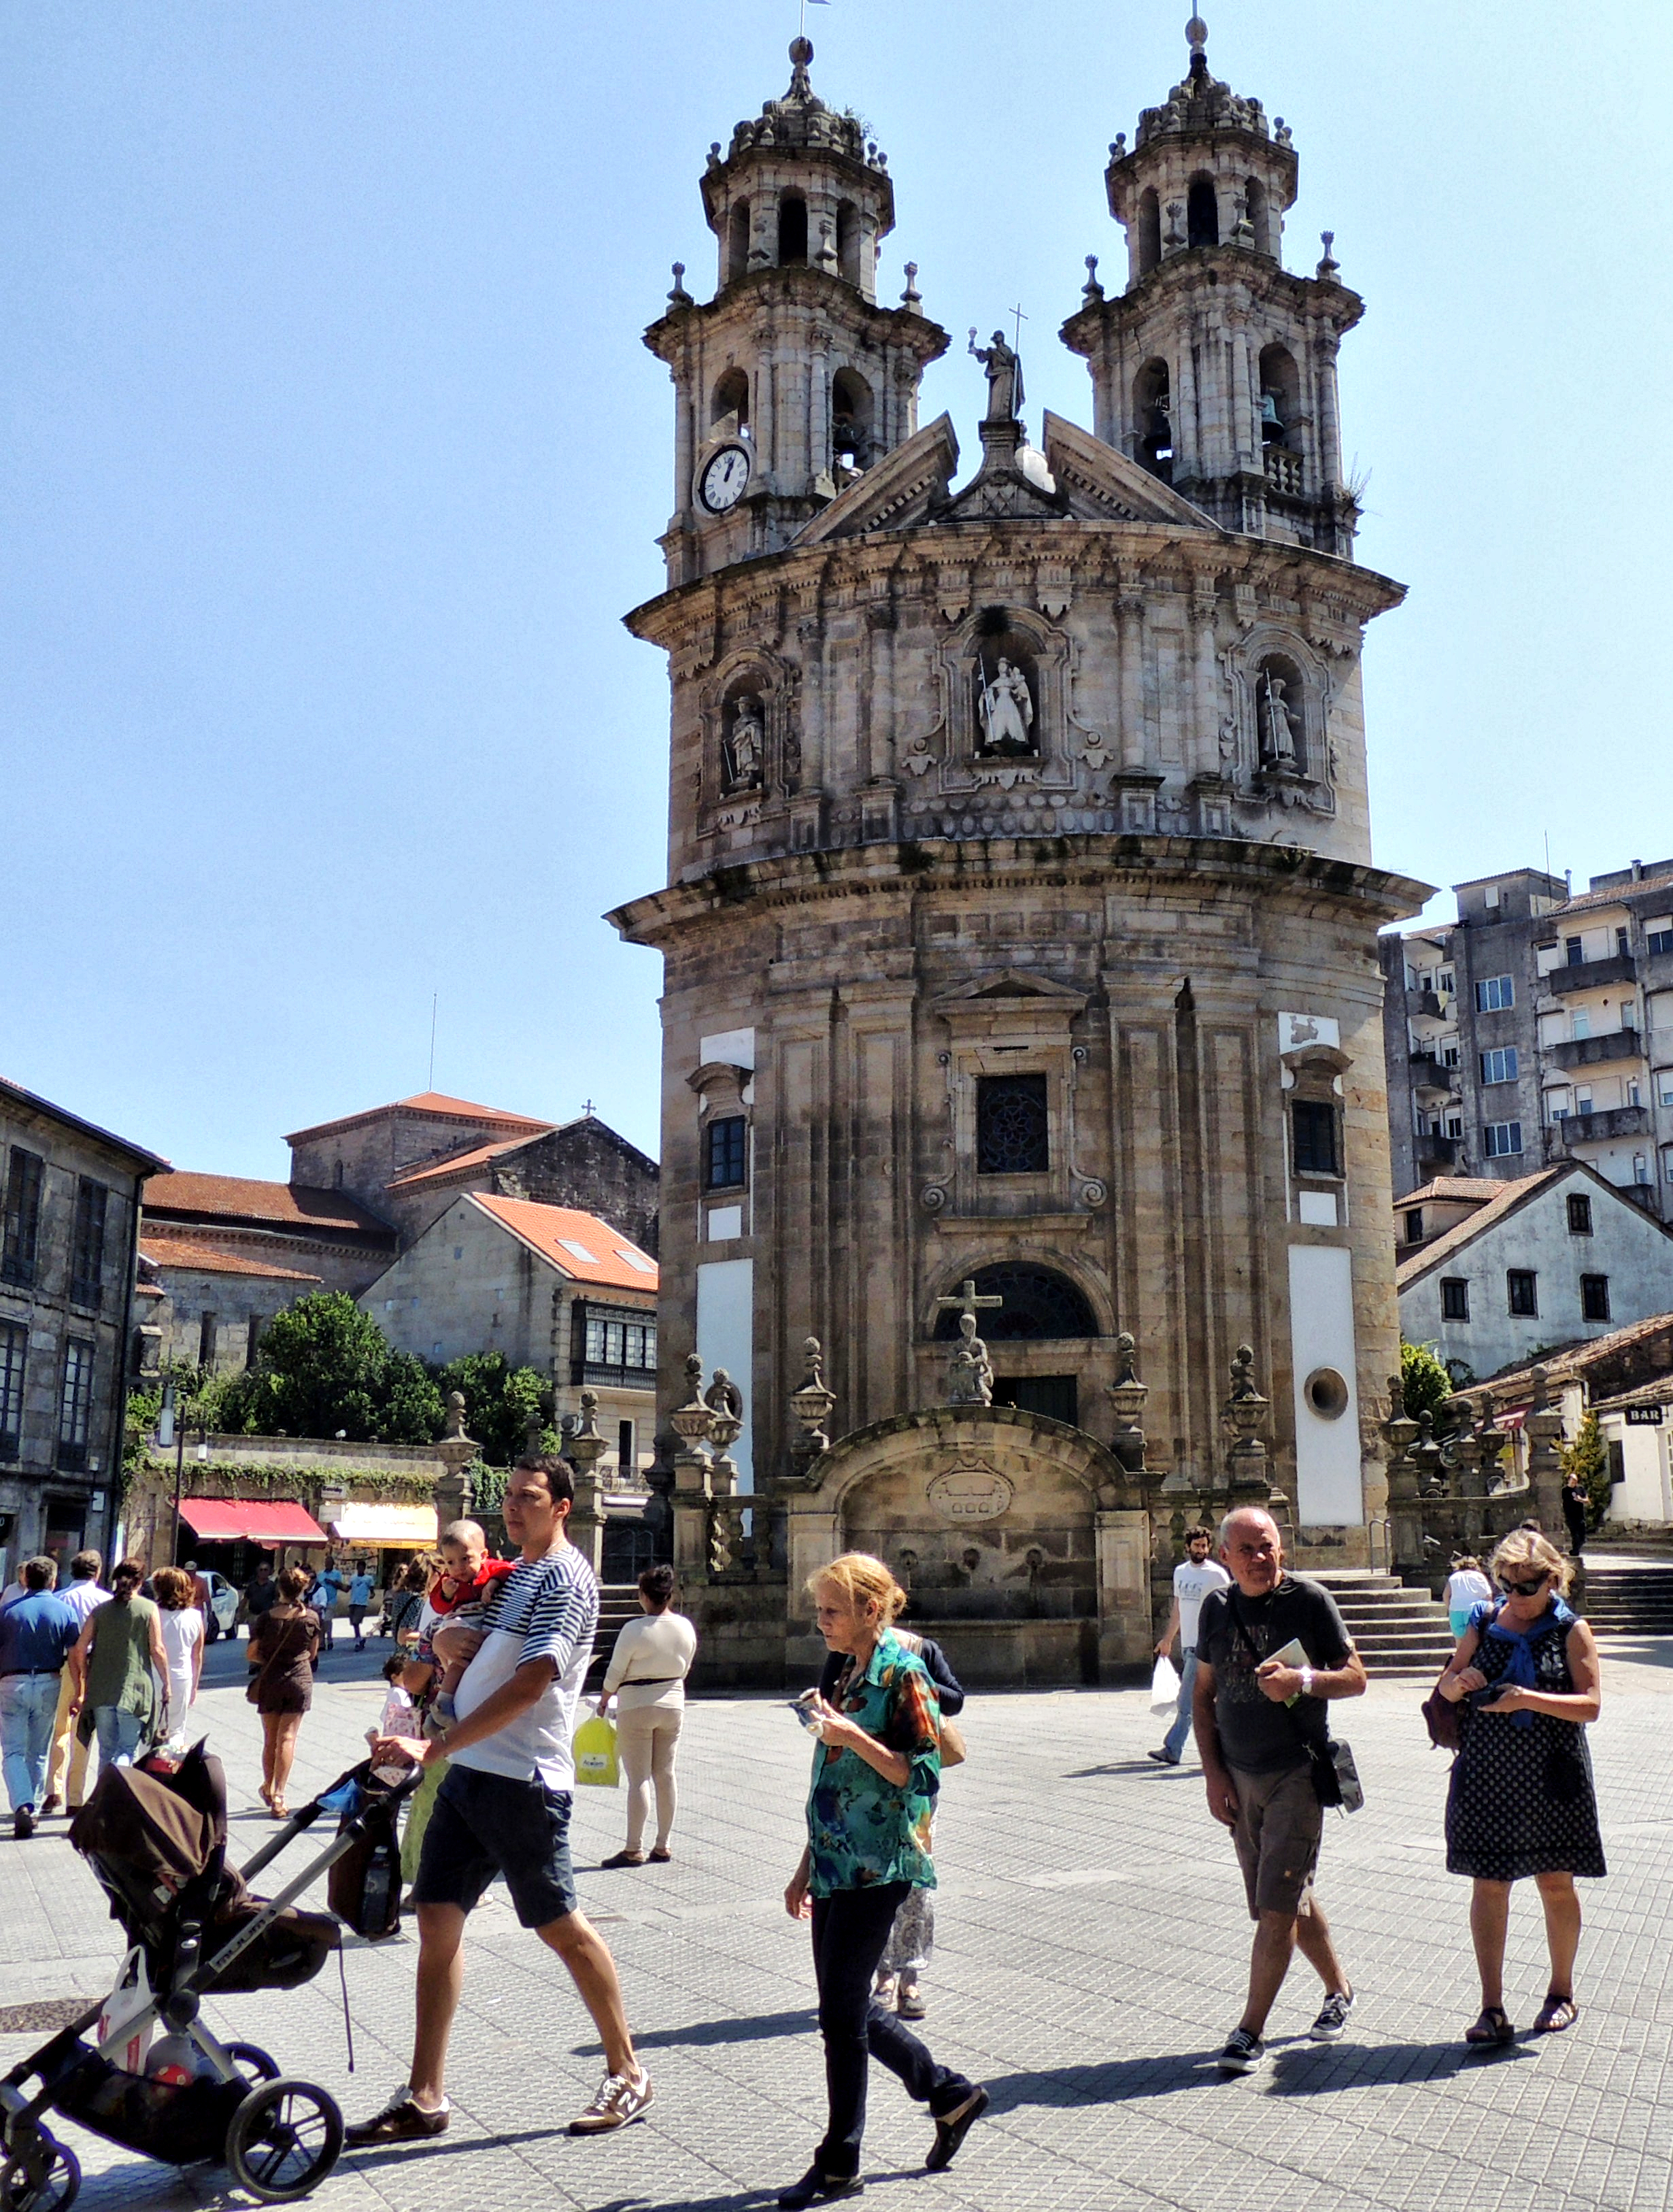
town, downtown, vacation, travel, europe, tourism, spain, espagne, europa, fiesta, galicia, pontevedra, espanha, town square, espana, festa, galiza, galice, religiosa, festasdaperegrina, tours